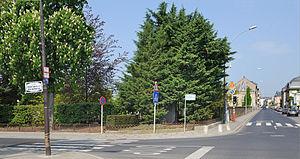
Luxembourg-ville
Limpertsberg est l'un des 24 quartiers de Luxembourg-ville.